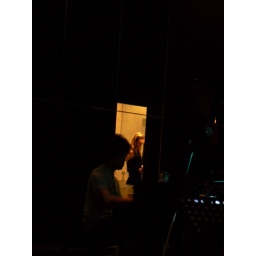
Valley Jazz Festival, 27 April 2007 - red pianoist and girls bathroom in background